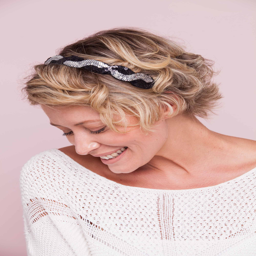
short blonde hairstyles - inspiring short summer hairstyles for all occasions